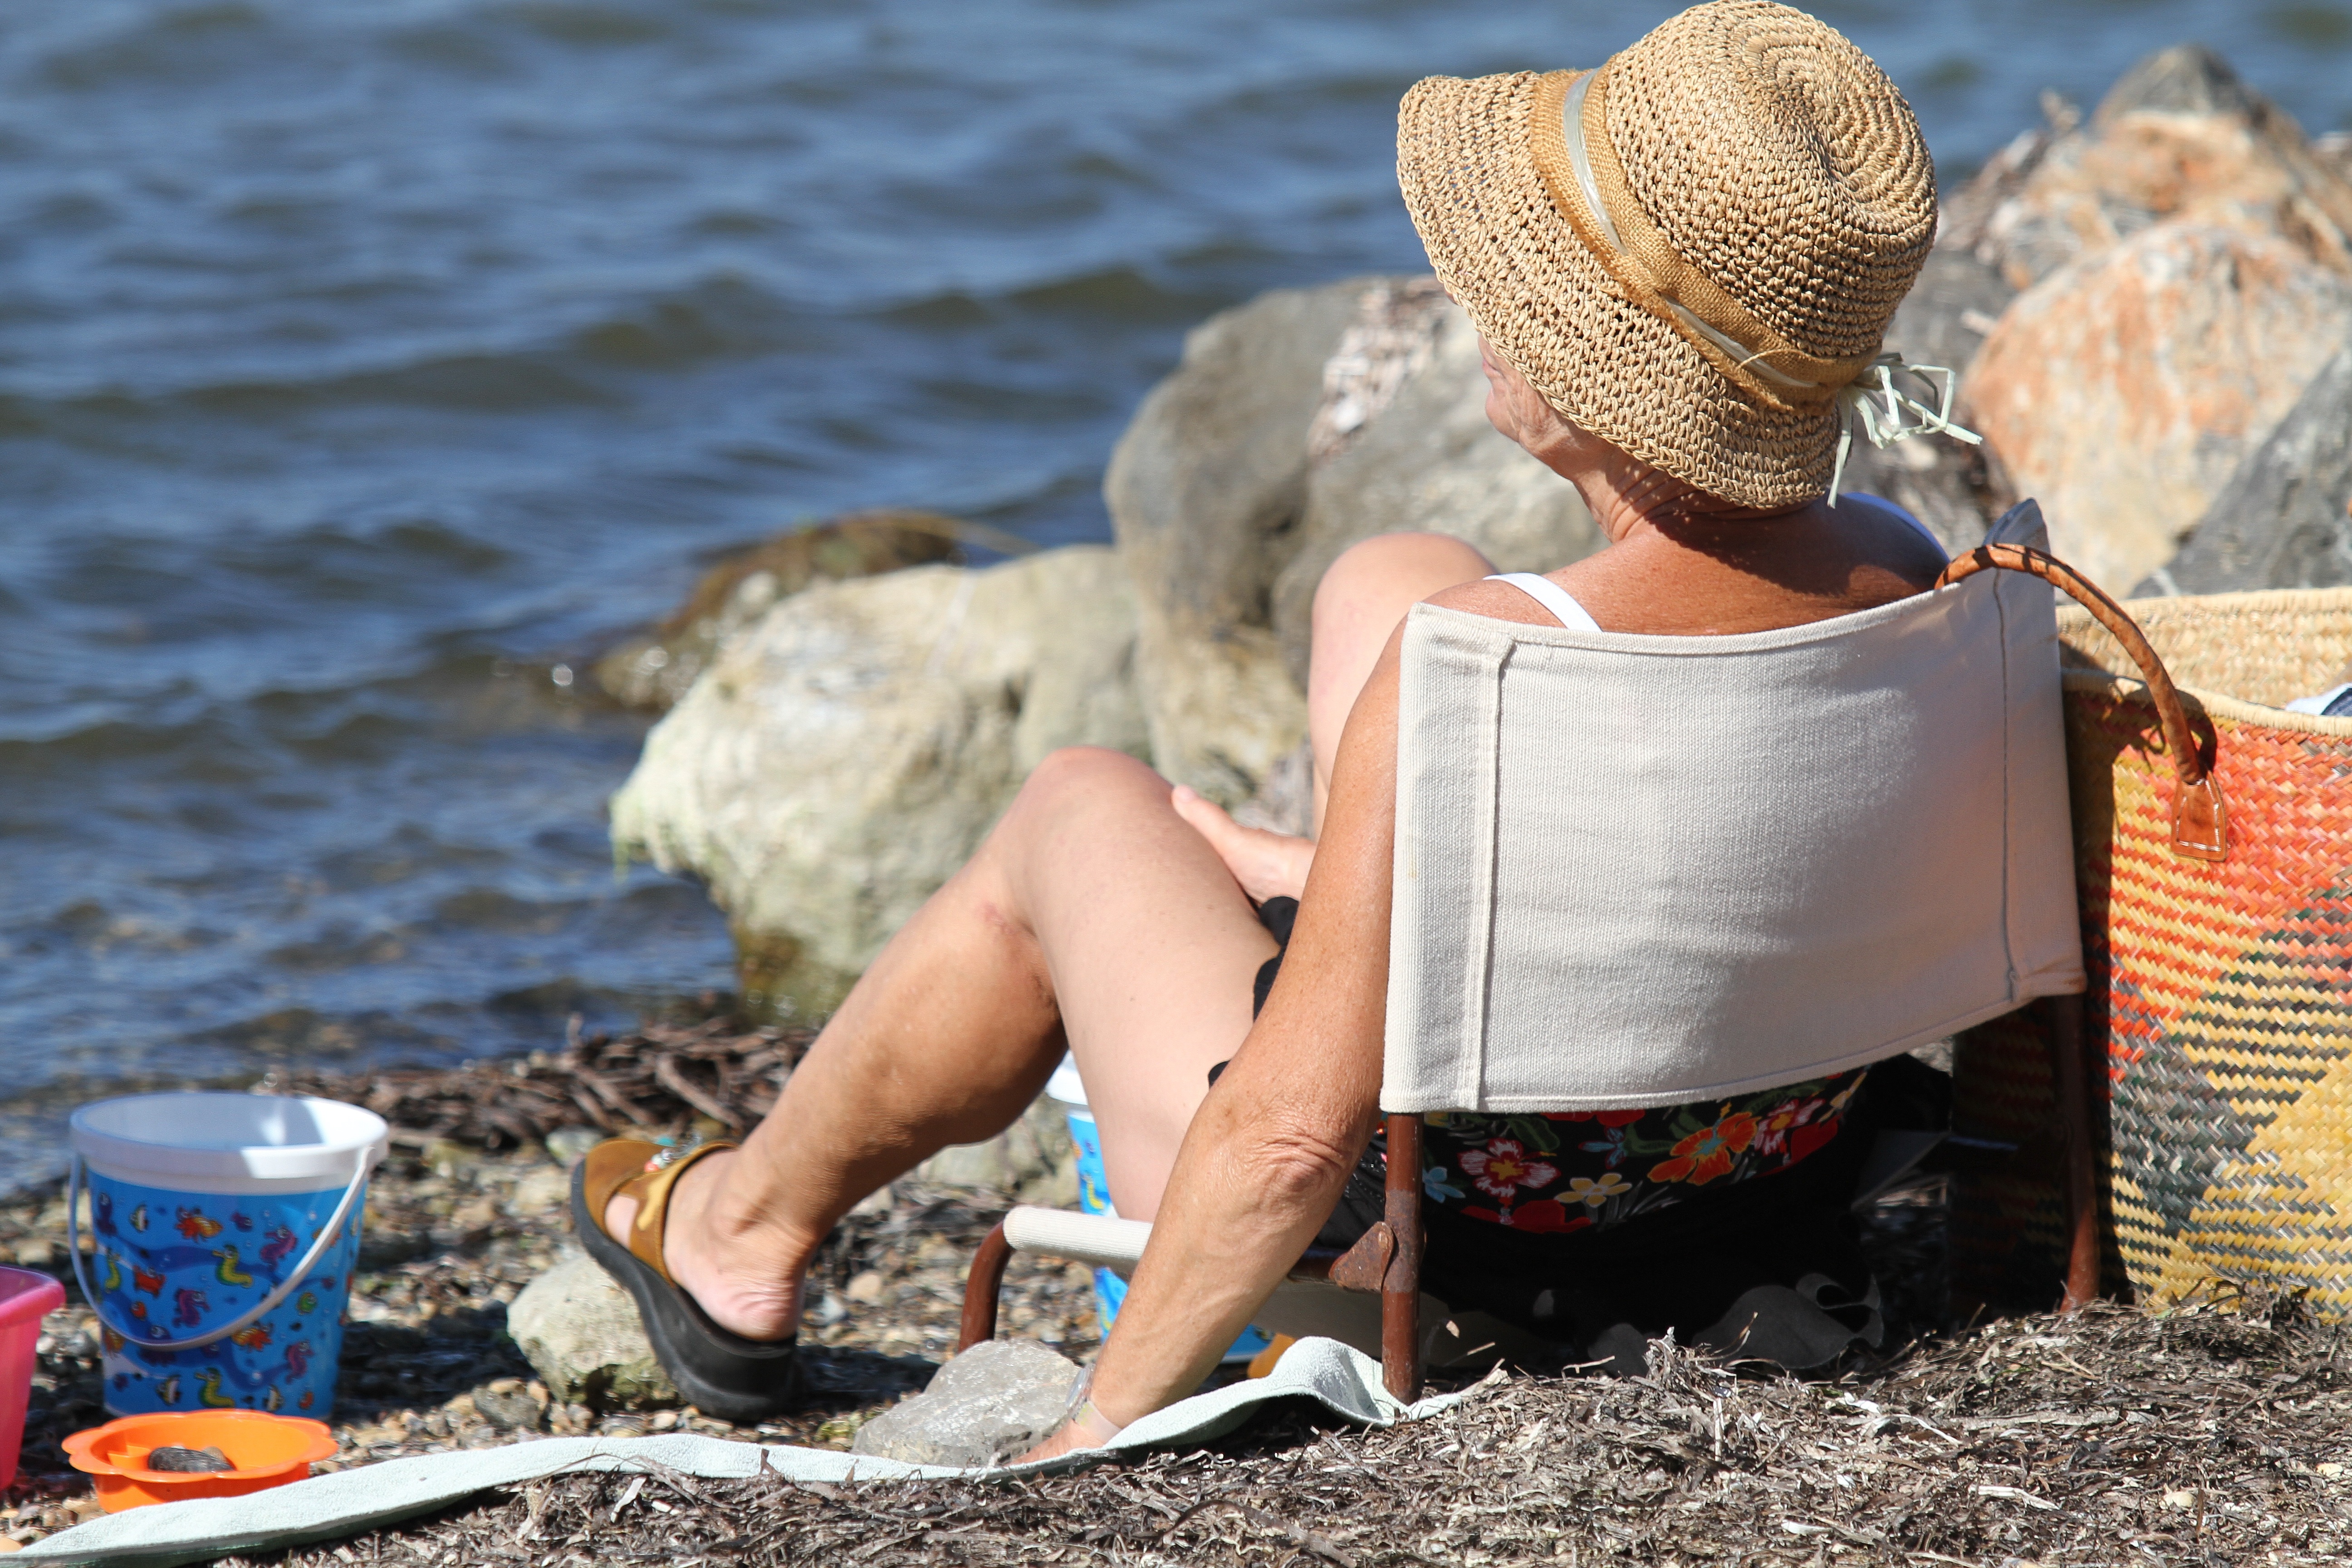
beach, sea, sand, person, people, summer, seaside, tranquility, spring, season, relaxation, sandy beach, tanned